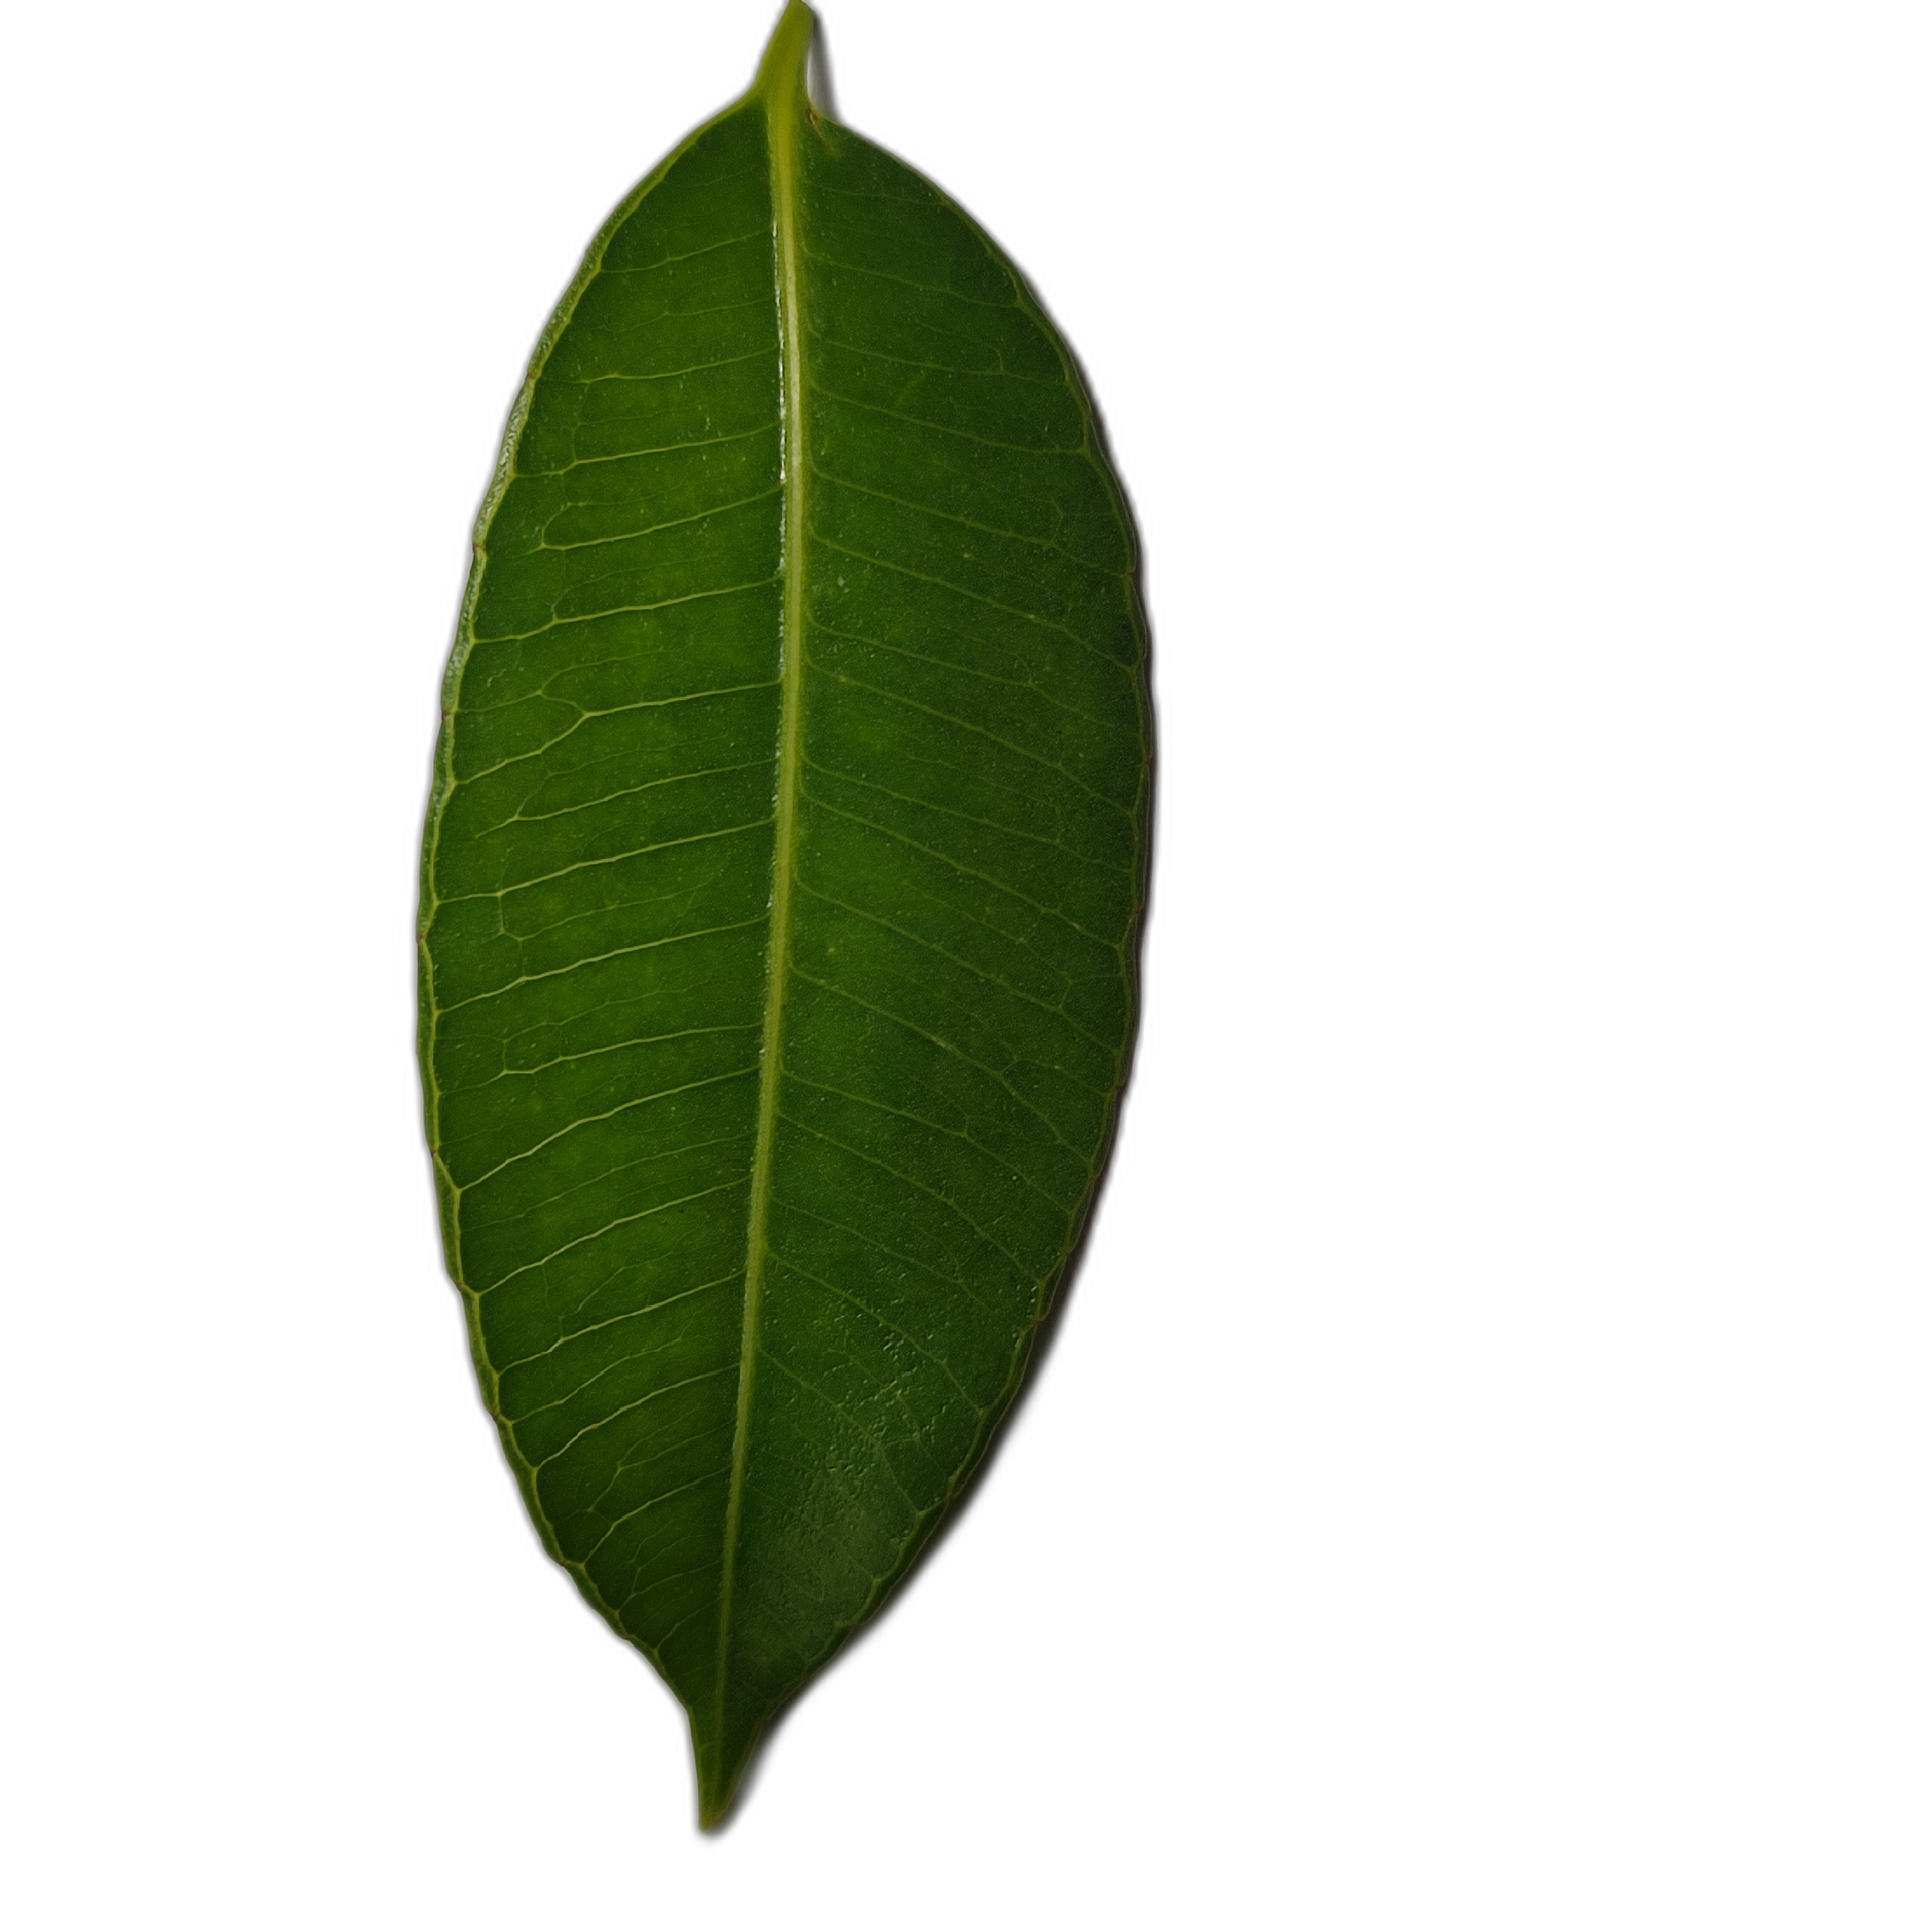
Label: healthy